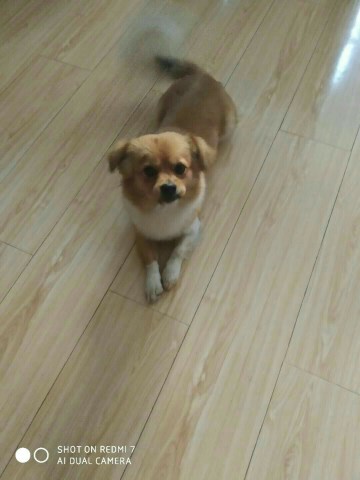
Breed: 3336-n000121-chinese_rural_dog